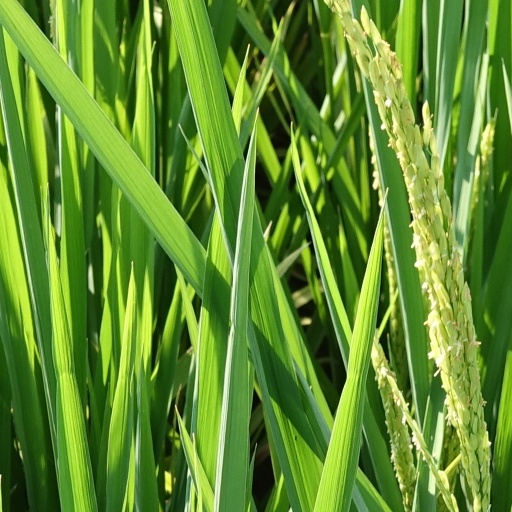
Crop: rice